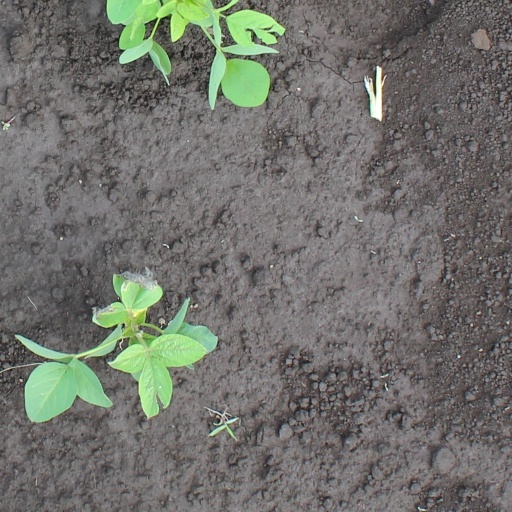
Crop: soybean